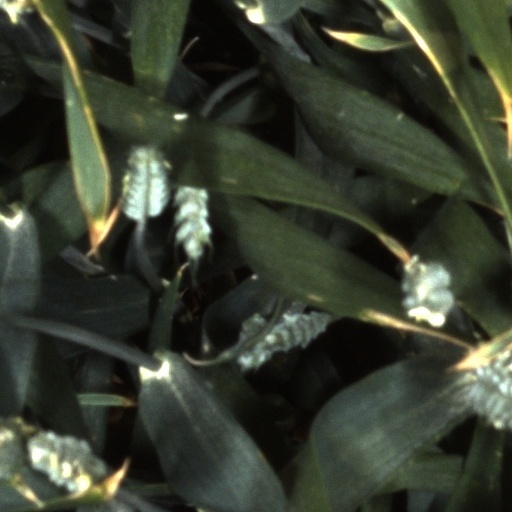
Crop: wheat